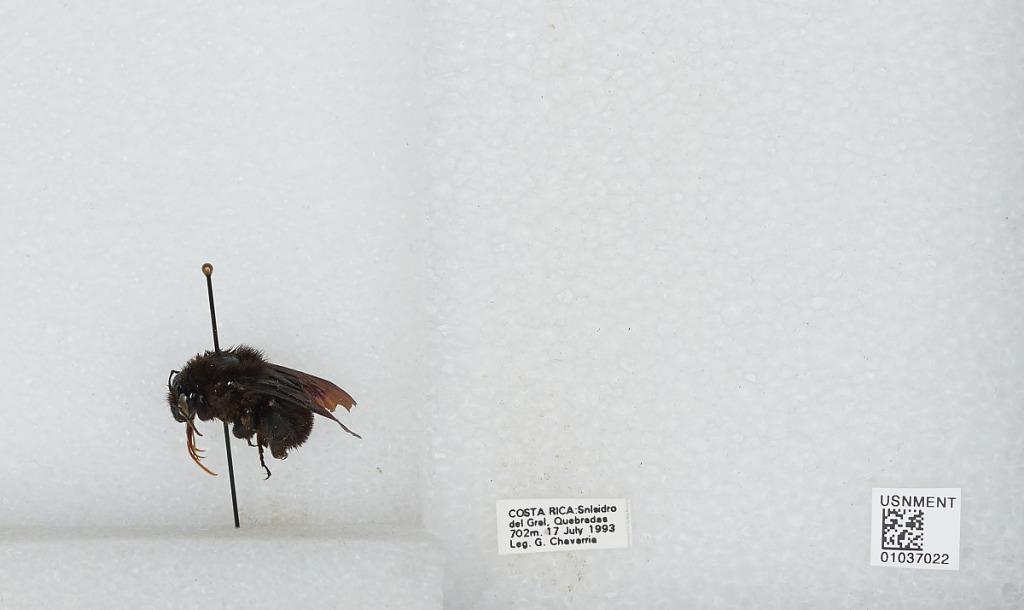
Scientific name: Bombus (Megabombus) pullatus Franklin
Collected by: G. Chavarria
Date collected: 1993-7-17
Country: Costa Rica
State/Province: San Josè
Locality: Quebradas, San Isidro del General